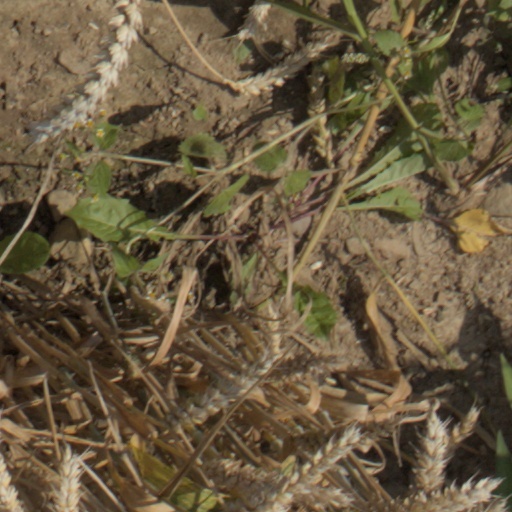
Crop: wheat